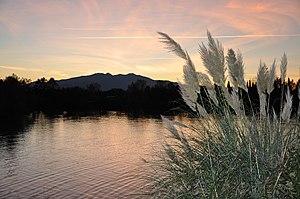
Palau-del-Vidre est une commune française, située dans le département des Pyrénées-Orientales en région Occitanie. Ses habitants sont appelés les Palauencs.